Precast concrete

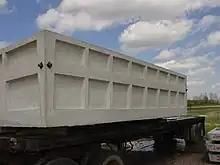
A precast concrete hazardous material storage container

Storage of hazardous material, whether short-term or long-term, is an increasingly important environmental issue, calling for containers that not only seal in the materials, but are strong enough to stand up to natural disasters or terrorist attacks.